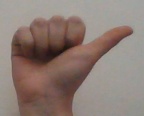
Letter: dhad